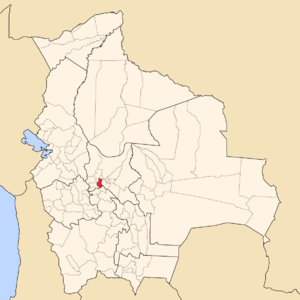
La province de Capinota est une des seize provinces du département de Cochabamba, en Bolivie. Son chef-lieu est la ville de Capinota. Elle comptait 25 582 habitants, en 2001.